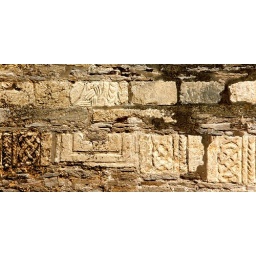
Anglo-Saxon carved stones set into the church wall at Marton, in Lincolnshire